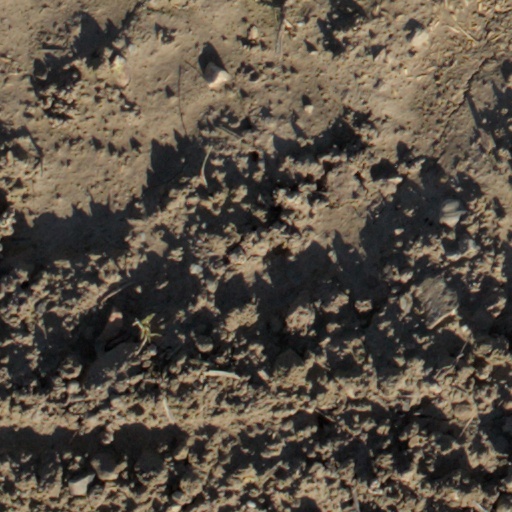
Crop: wheat